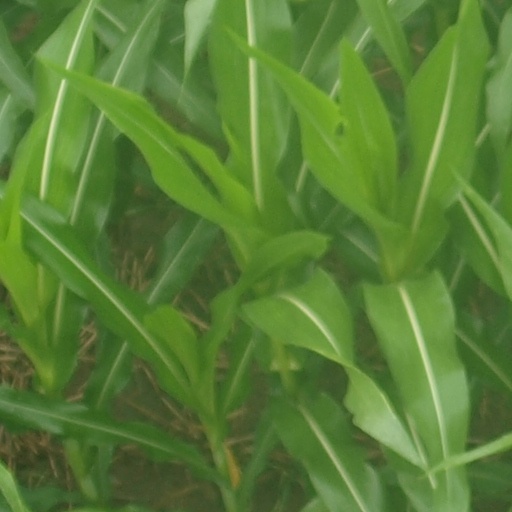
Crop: maize; corn